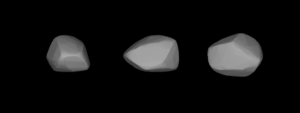
(312) Pierretta est un astéroïde de la ceinture principale découvert par Auguste Charlois le 28 août 1891 à Nice.